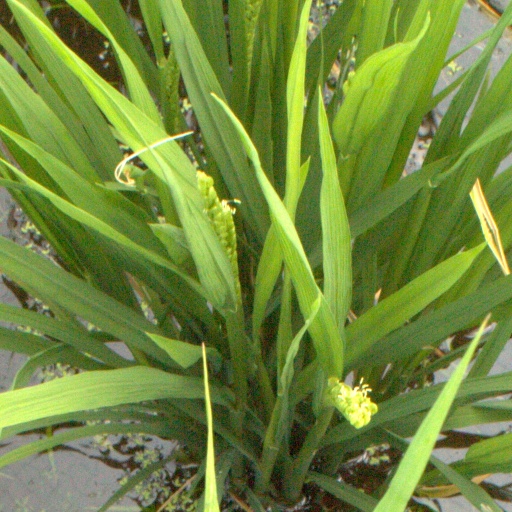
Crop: rice